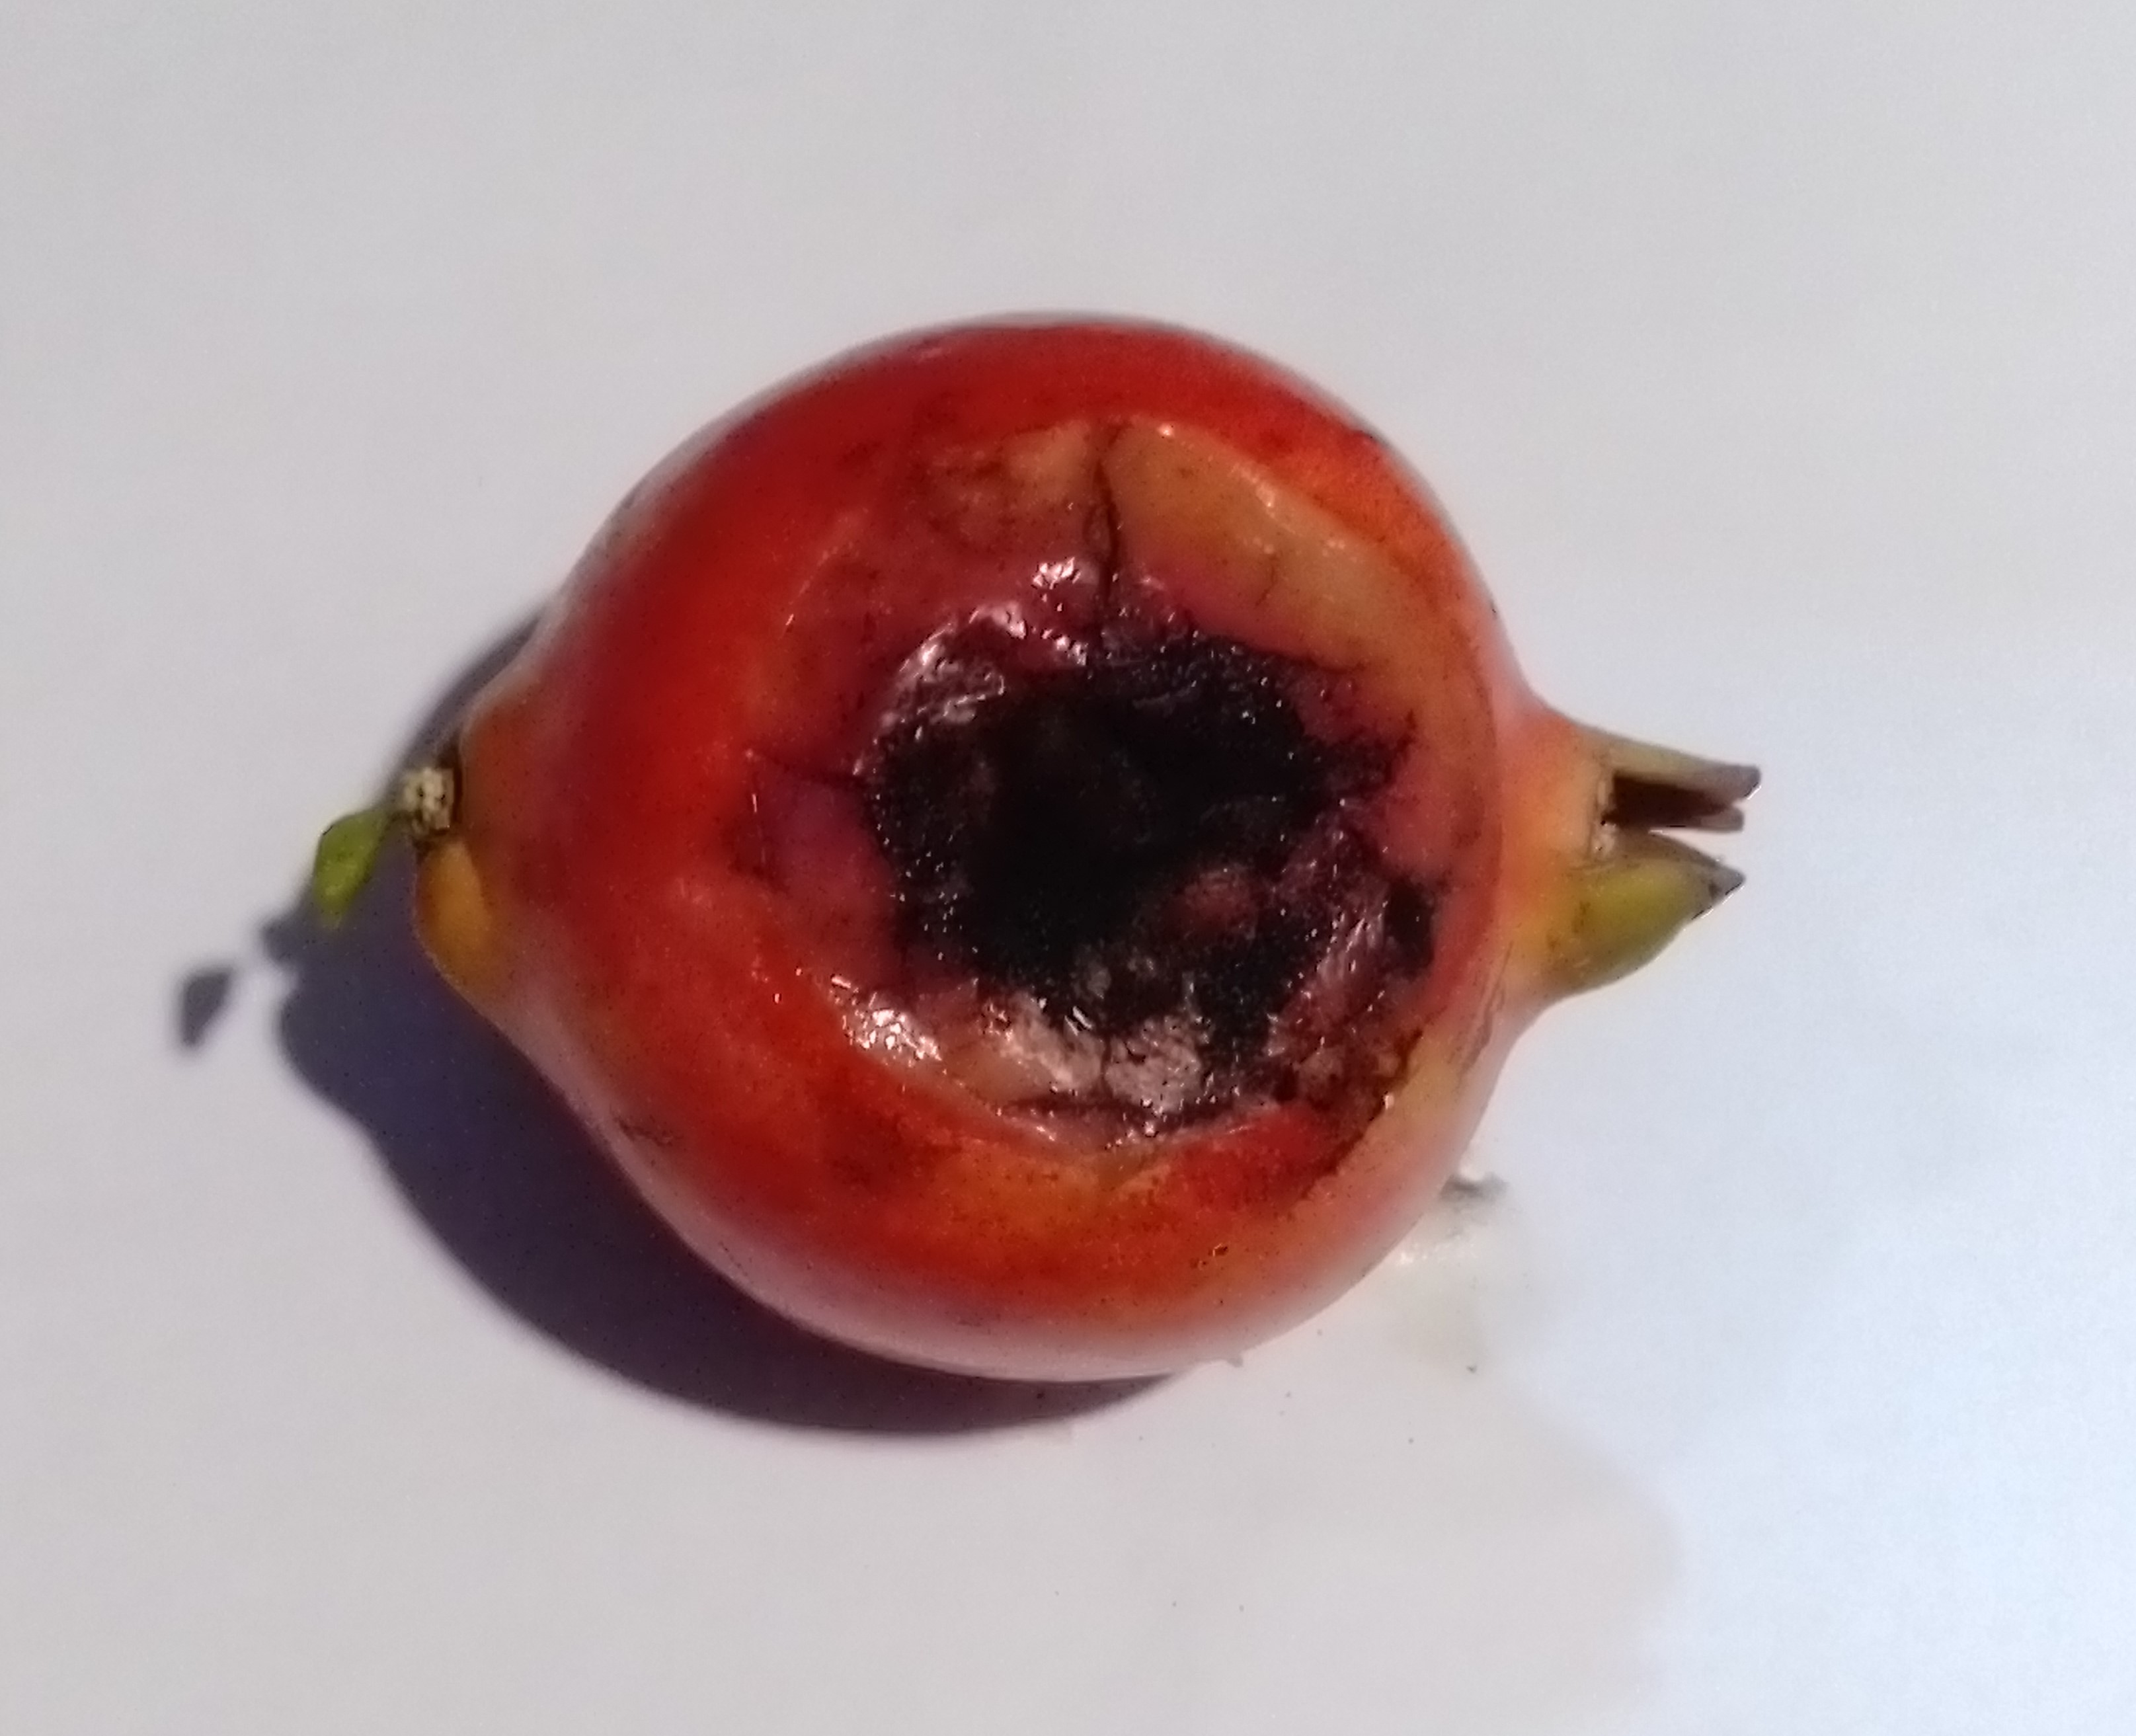
Fruit: pomegranate
Condition: rotten